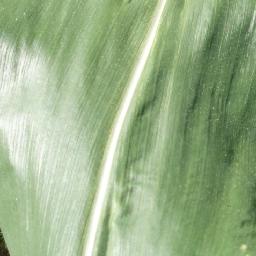
Label: Corn___healthy